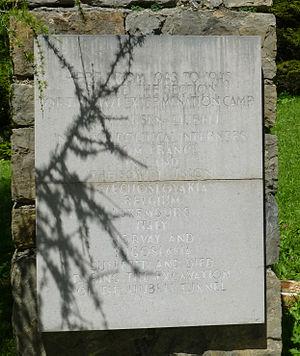
Texte en Anglais pour les travailleurs forcés de 1943-1945 qui ont percé le tunnel de la Loiblpass, dont des Belges.
Le col de Loïbl, ou col de Ljubelj, est un col de montagne situé dans la chaîne des Karavanke, entre l'Autriche et la Slovénie.